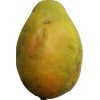
Label: papaya